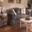
Label: couch